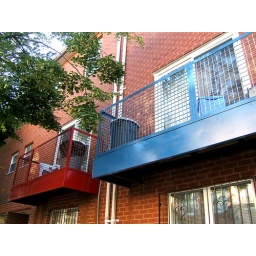
Red &amp;amp; blue balconies side by side! I believe the front doors of each matched as well...